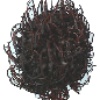
Label: Rambutan 1